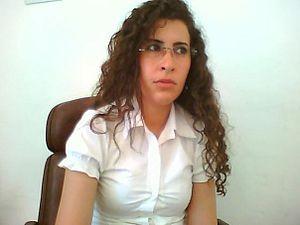
mouna eloueslati , membre du bureau exécutif de l'union général des etudiants de la tunisie 2003